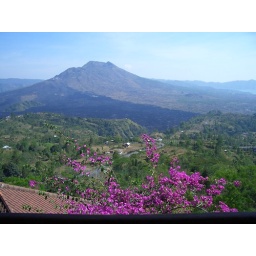
Volcano that erupted in 1996 at Mount Batur where we started out bike tour down the mountain to Ubud